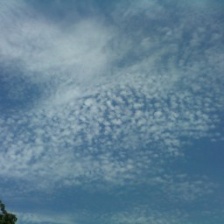
Cloud type: Cirrocumulus